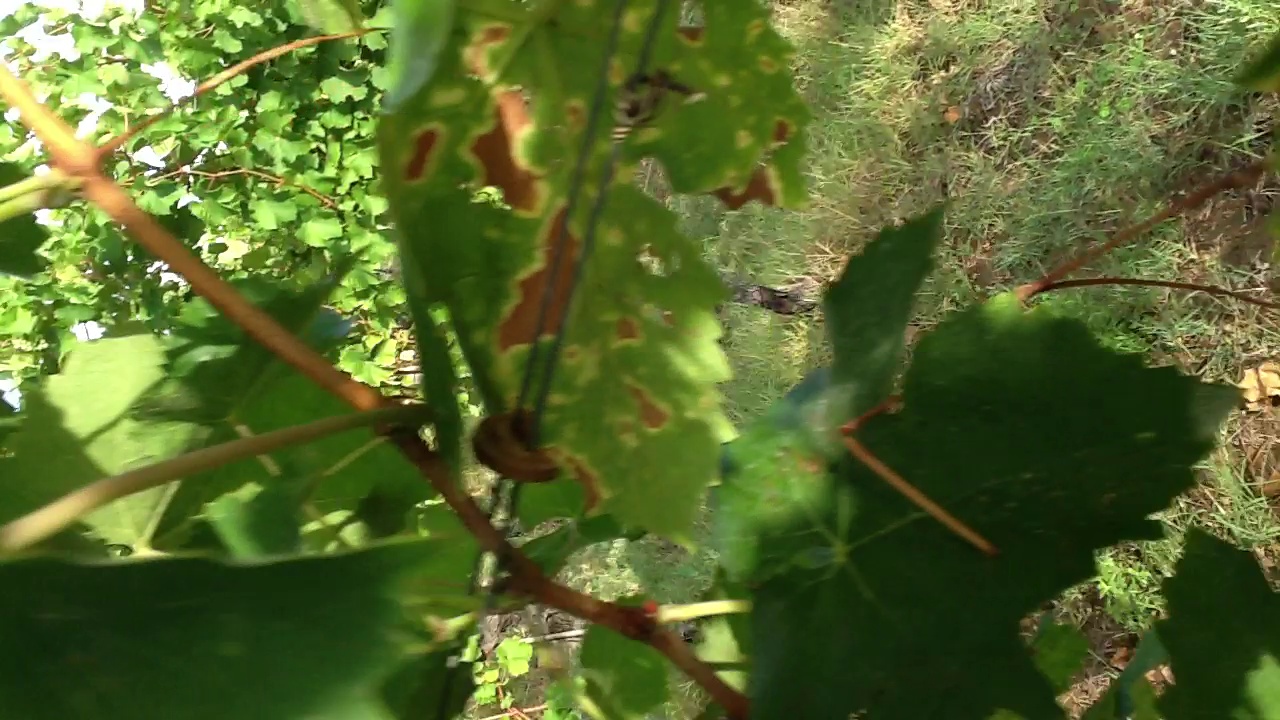
Label: esca